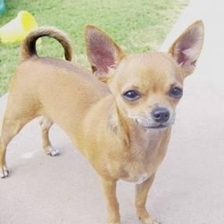
Species: dog
Breed: chihuahua